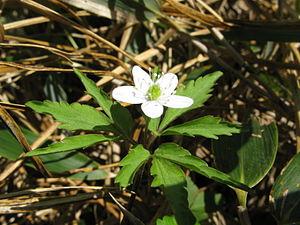
Anemone debilis est une plante forestière et de lisière, vivace, de la famille des renonculacées, du genre des anémones.